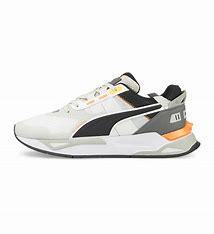
Brand: Puma
Model: Mirage Sport